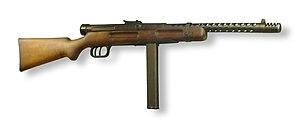
Le Mousqueton Automatique Beretta 1938A est le premier pistolet mitrailleur italien réellement produit en série. Il est à l'origine des modèles 38/42, 38/44 et Beretta 38/49.